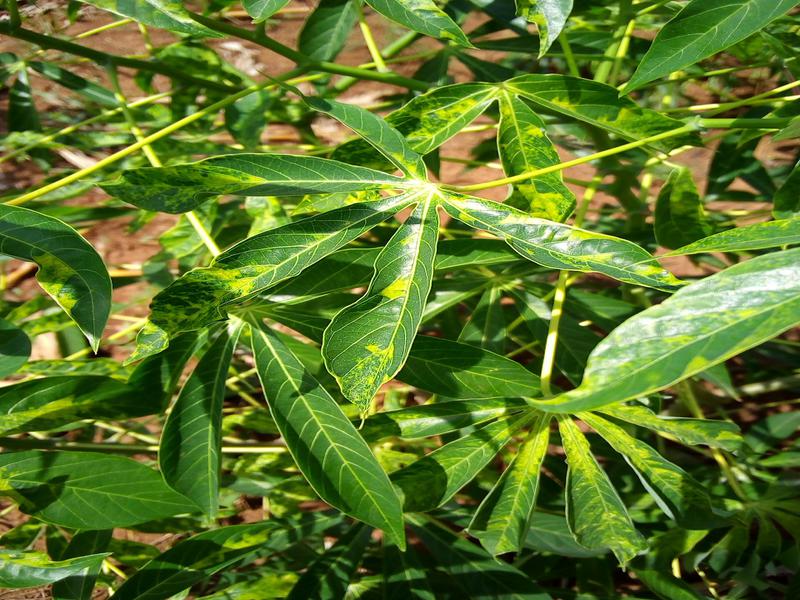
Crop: cassava
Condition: mosaic_disease